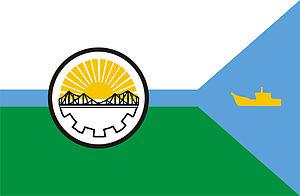
Rawson est une ville d'Argentine, la capitale de la province de Chubut et le chef-lieu du département de Rawson. Elle est située à 1 128 km au sud-ouest de Buenos Aires.